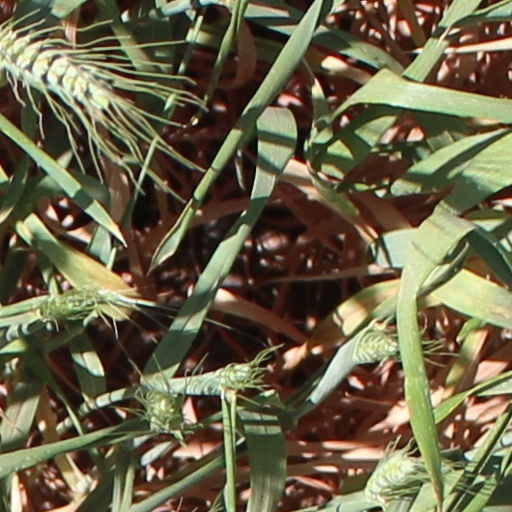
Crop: wheat